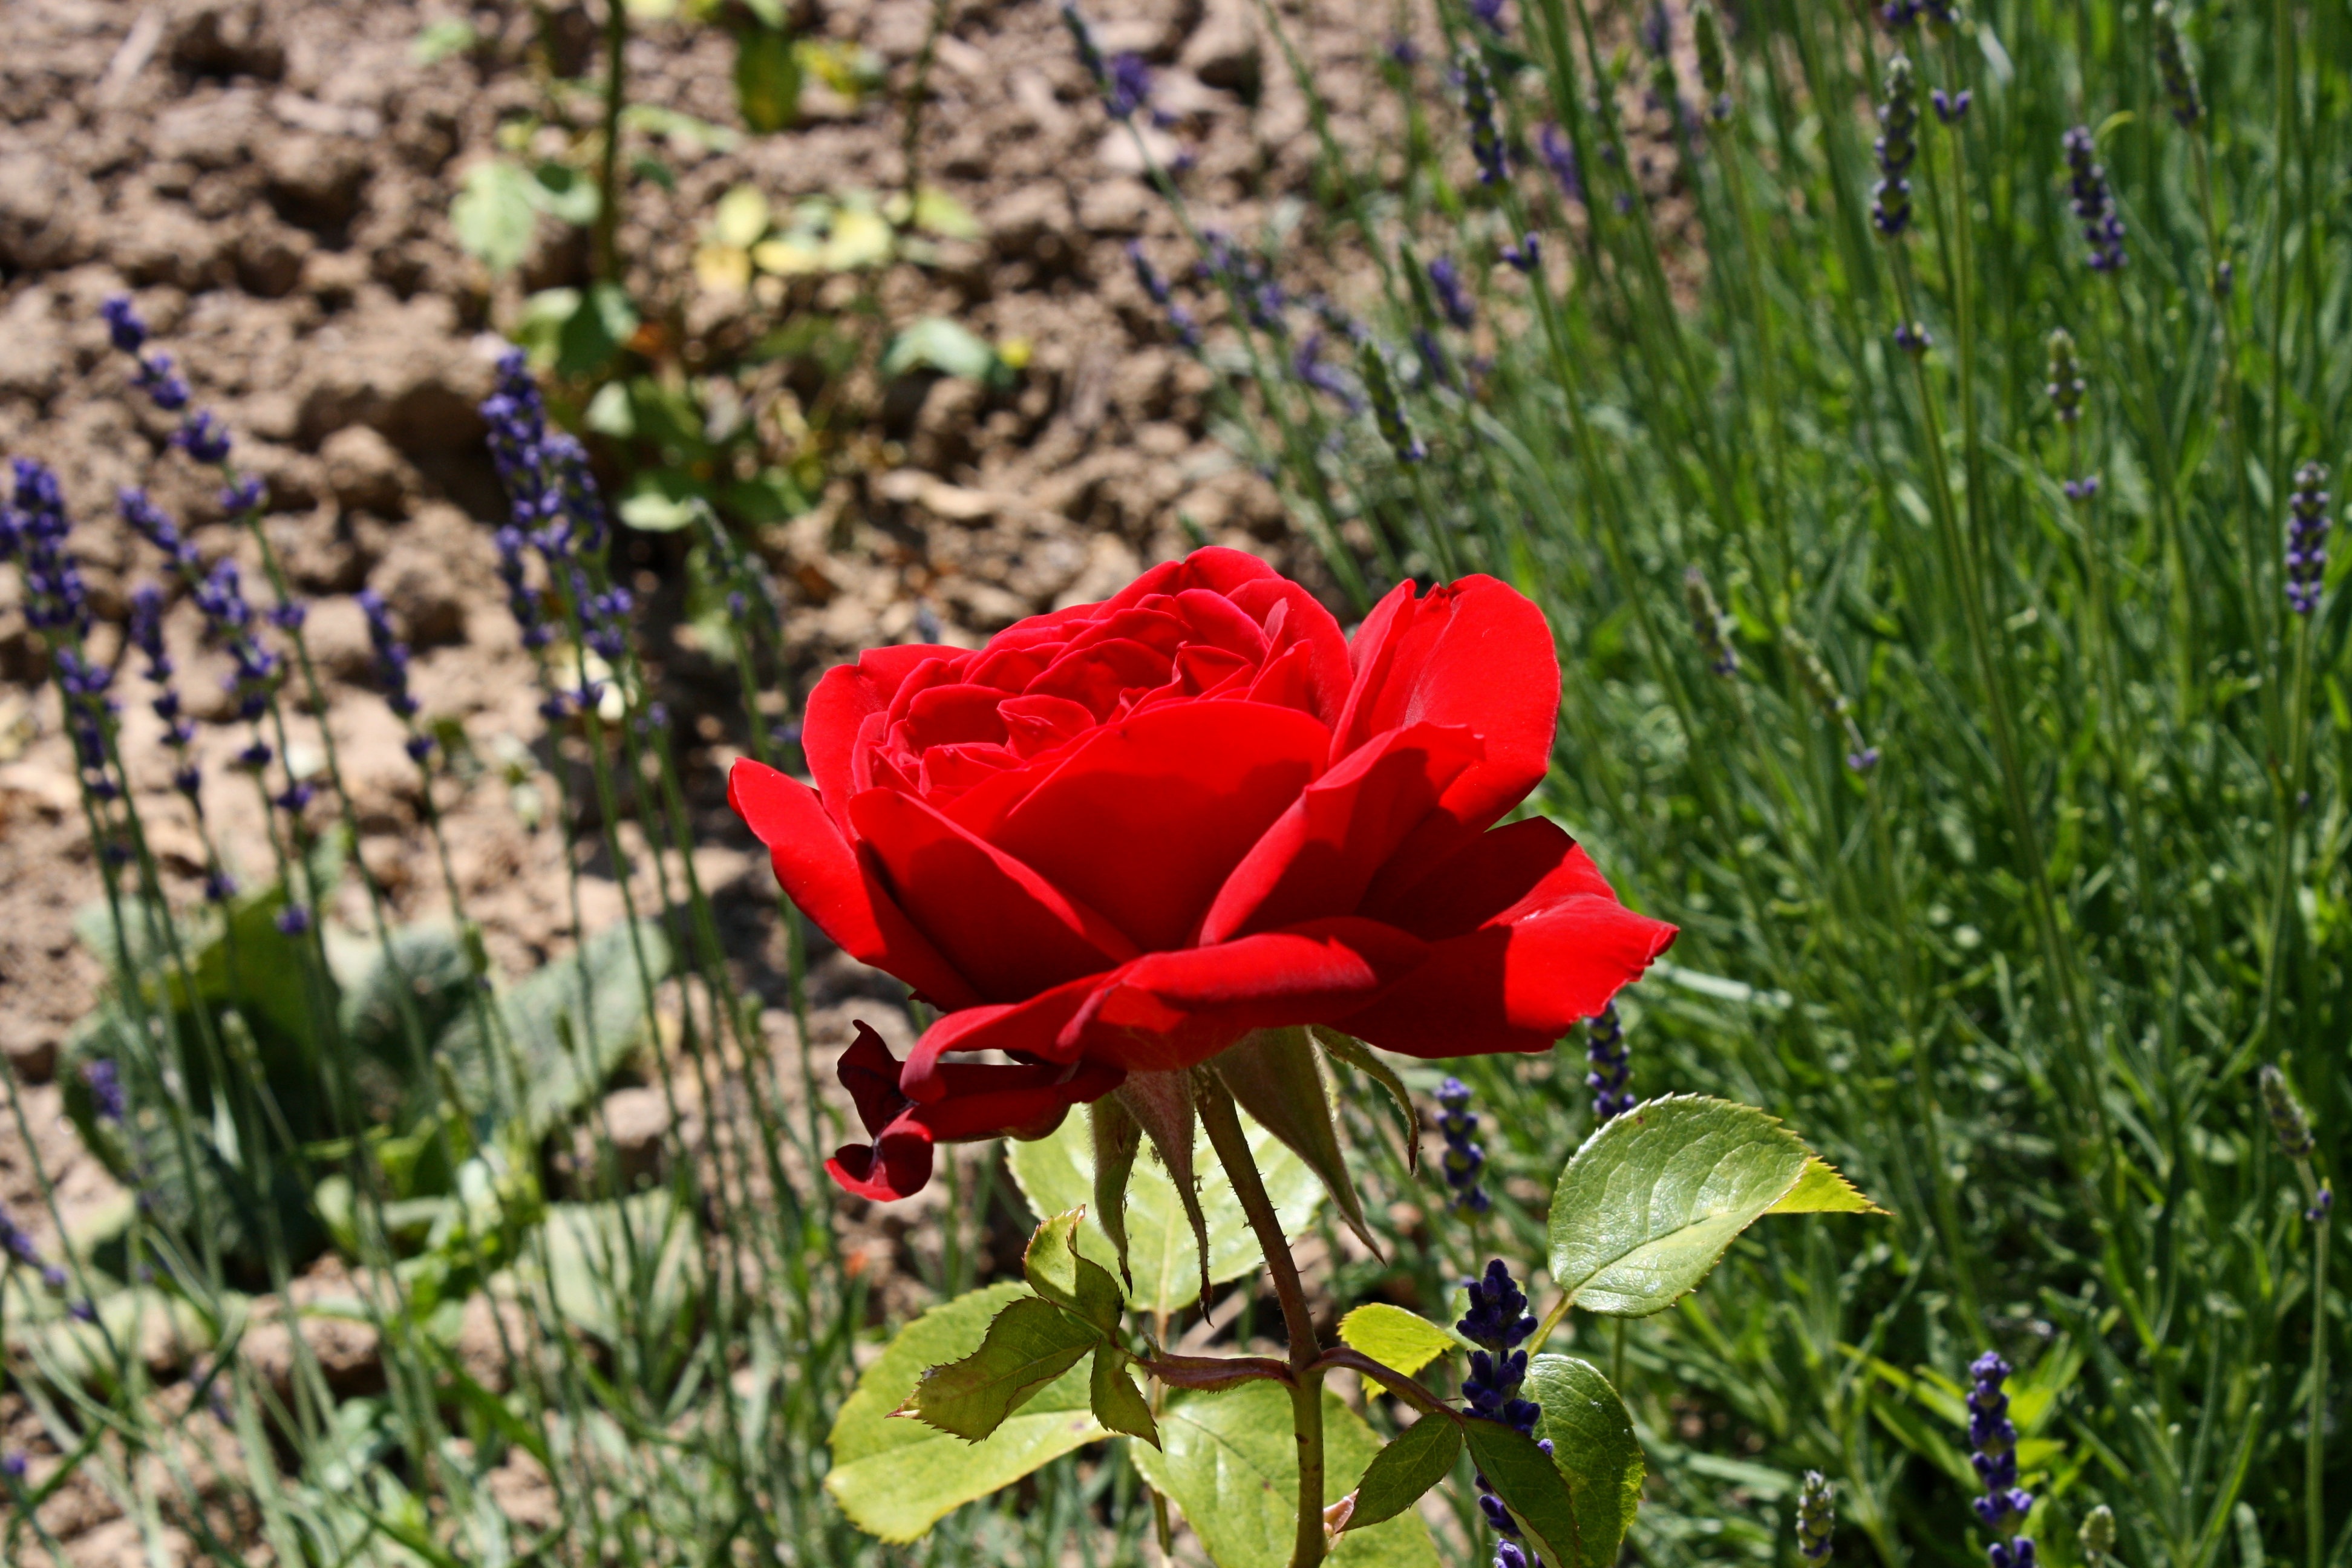
plant, field, meadow, flower, petal, rose, red, botany, flora, wildflower, flowering plant, rose family, garden rose, land plant